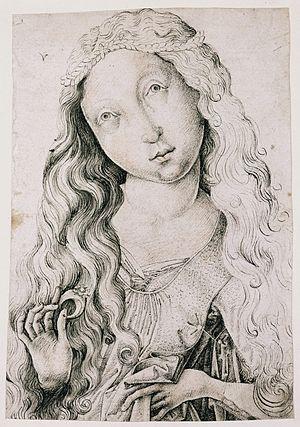
Portrait d'une jeune fille en buste (peut-etre sainte Catherine)
Le Maître E. S. est un graveur, orfèvre et dessinateur allemand anonyme du gothique tardif, né vers 1420 et mort vers 1468, actif dans la région du Rhin supérieur.